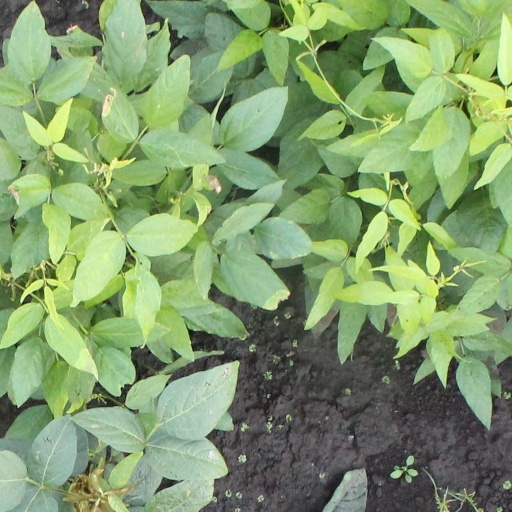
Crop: soybean